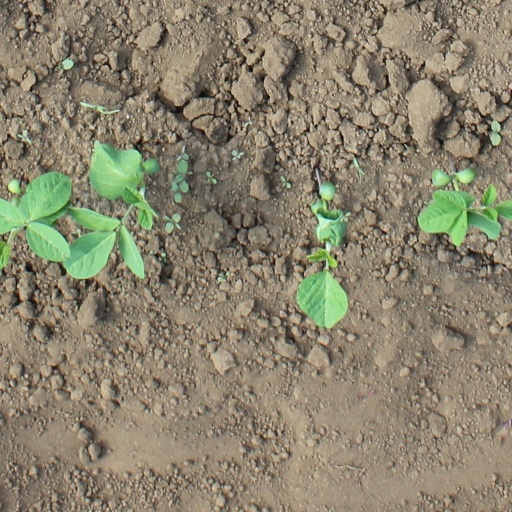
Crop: soybean